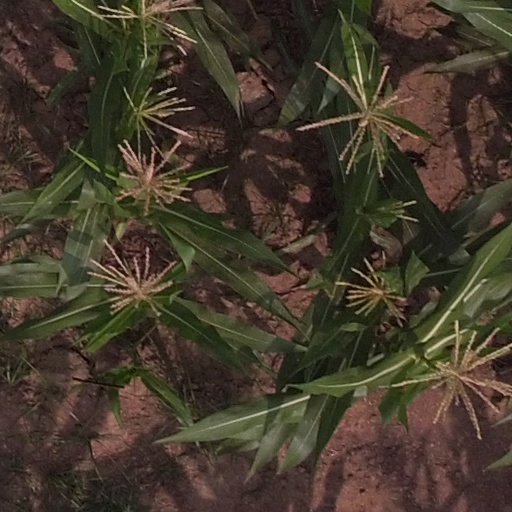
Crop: maize; corn